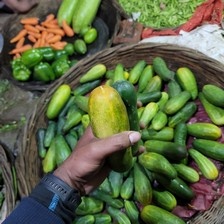
Label: cucumber